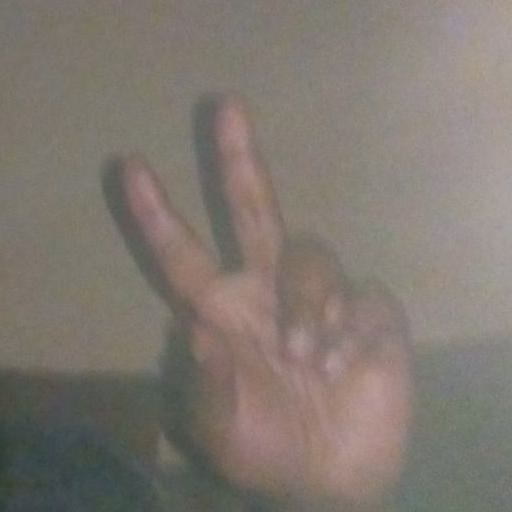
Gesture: peace